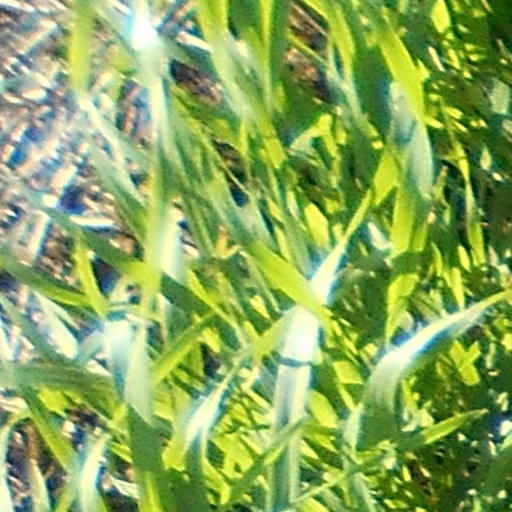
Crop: wheat